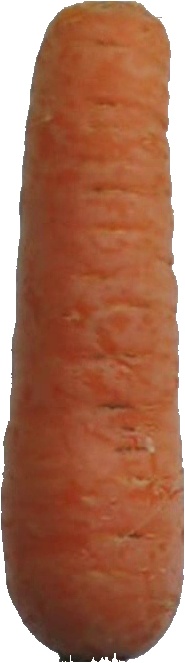
Label: carrot_1